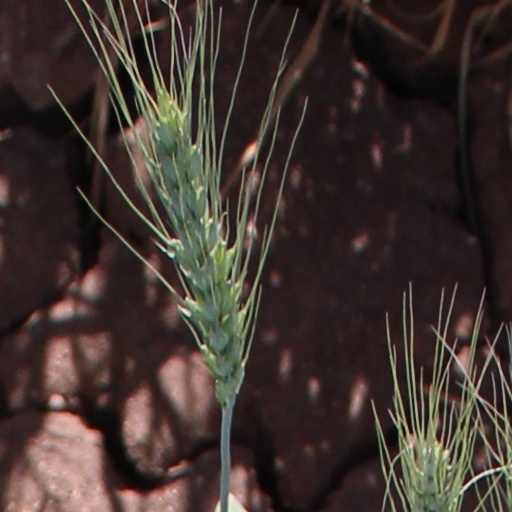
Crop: wheat